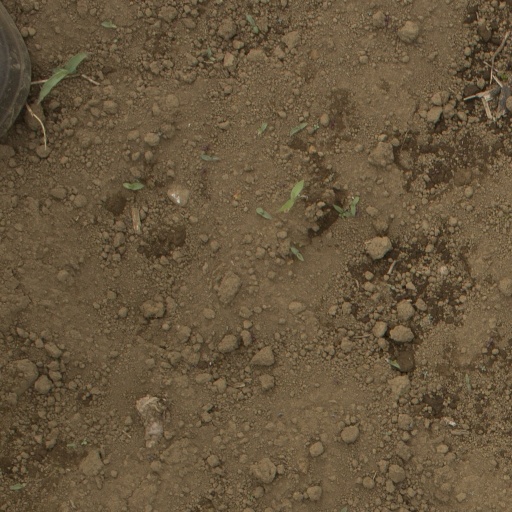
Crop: Jerusalem artichoke